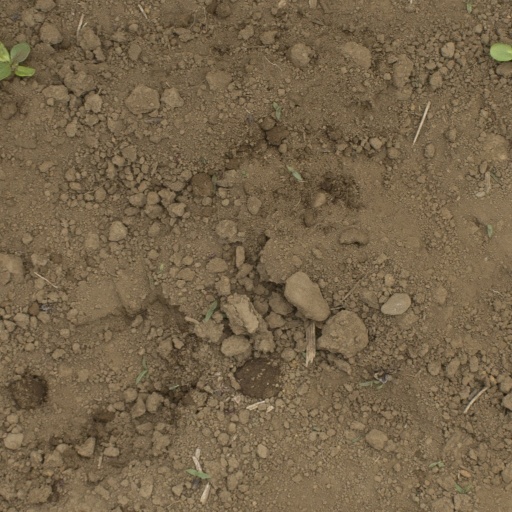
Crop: Jerusalem artichoke